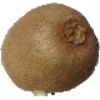
Label: Kiwi 1